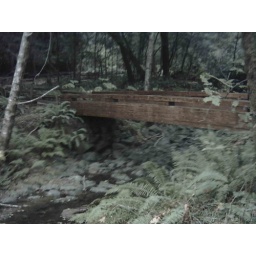
bridge over river